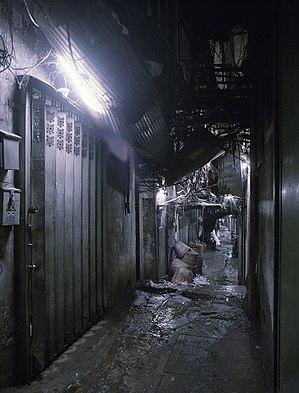
La citadelle de Kowloon, dans la péninsule de Kowloon, était une enclave chinoise au milieu de la colonie de Hong Kong, jusqu'à sa démolition au début des années 1990. Un parc lui a succédé. Le lieu était célèbre pour sa densité exceptionnelle de population et du bâti, qui laissait à peine pénétrer la lumière.